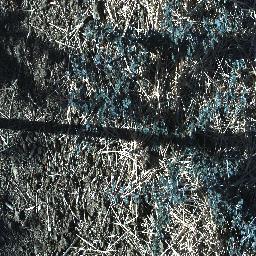
Label: prickly_acacia